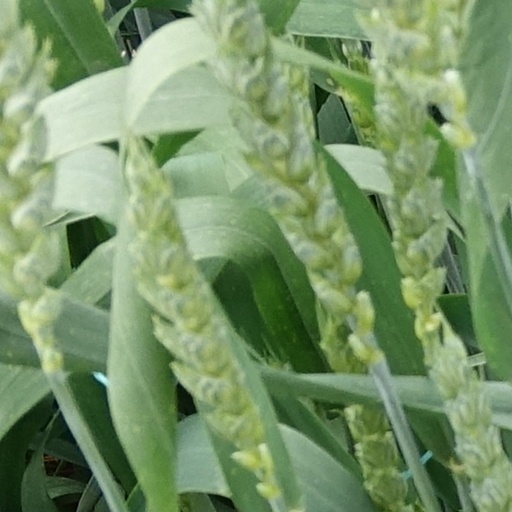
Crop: wheat